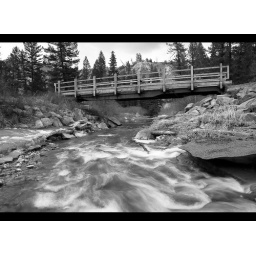
Swift moving water flowing under the bridge in the Williams Lake River Valley. Nikon18-200VR. 1/5sec @ F/22 ISO-200